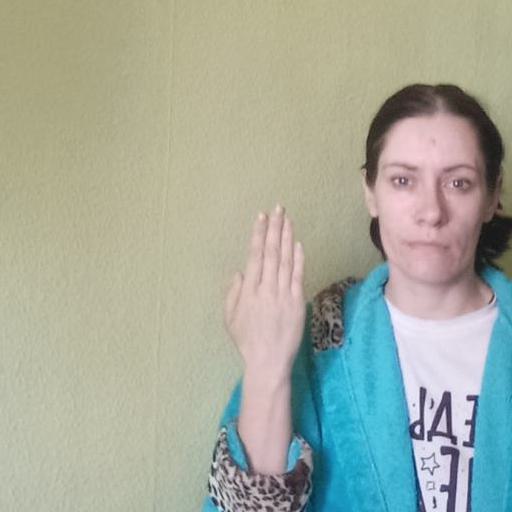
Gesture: stop_inverted